Bouhans-lès-Lure

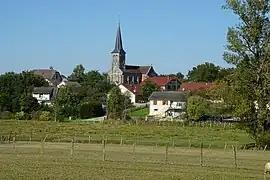
A general view of Bouhans-lès-Lure

Bouhans-lès-Lure (literally "Bouhans near Lure") is a commune in the Haute-Saône department in the region of Bourgogne-Franche-Comté in eastern France.